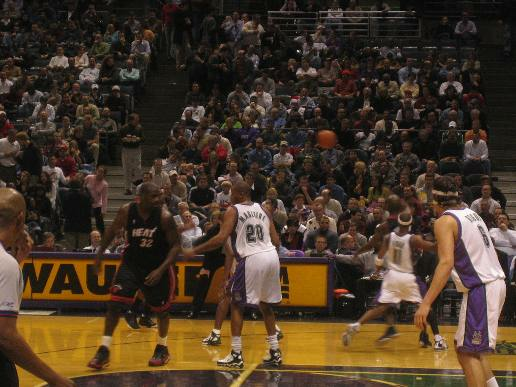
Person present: Yes